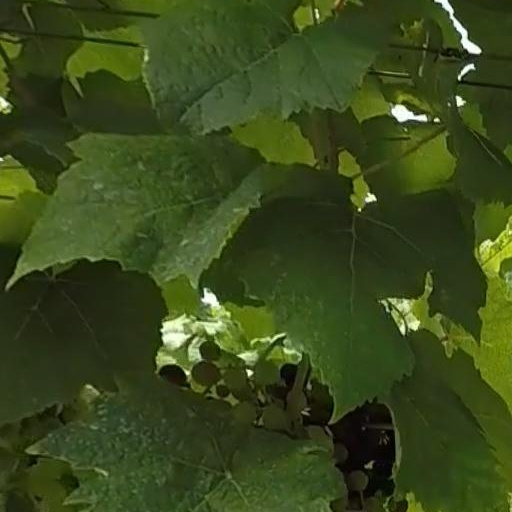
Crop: grape